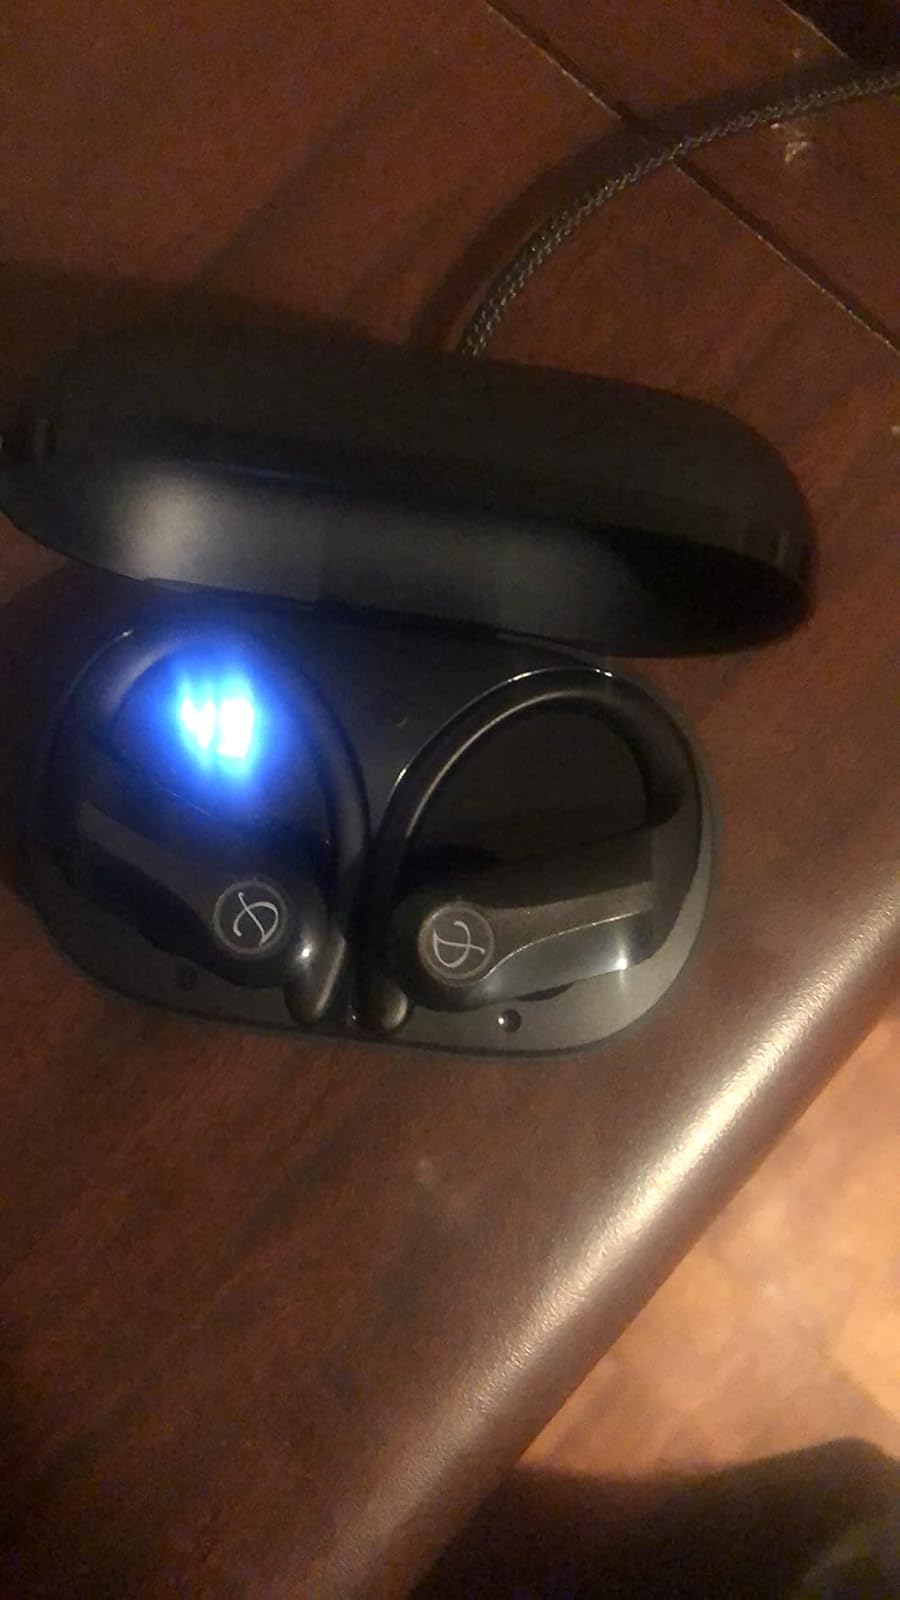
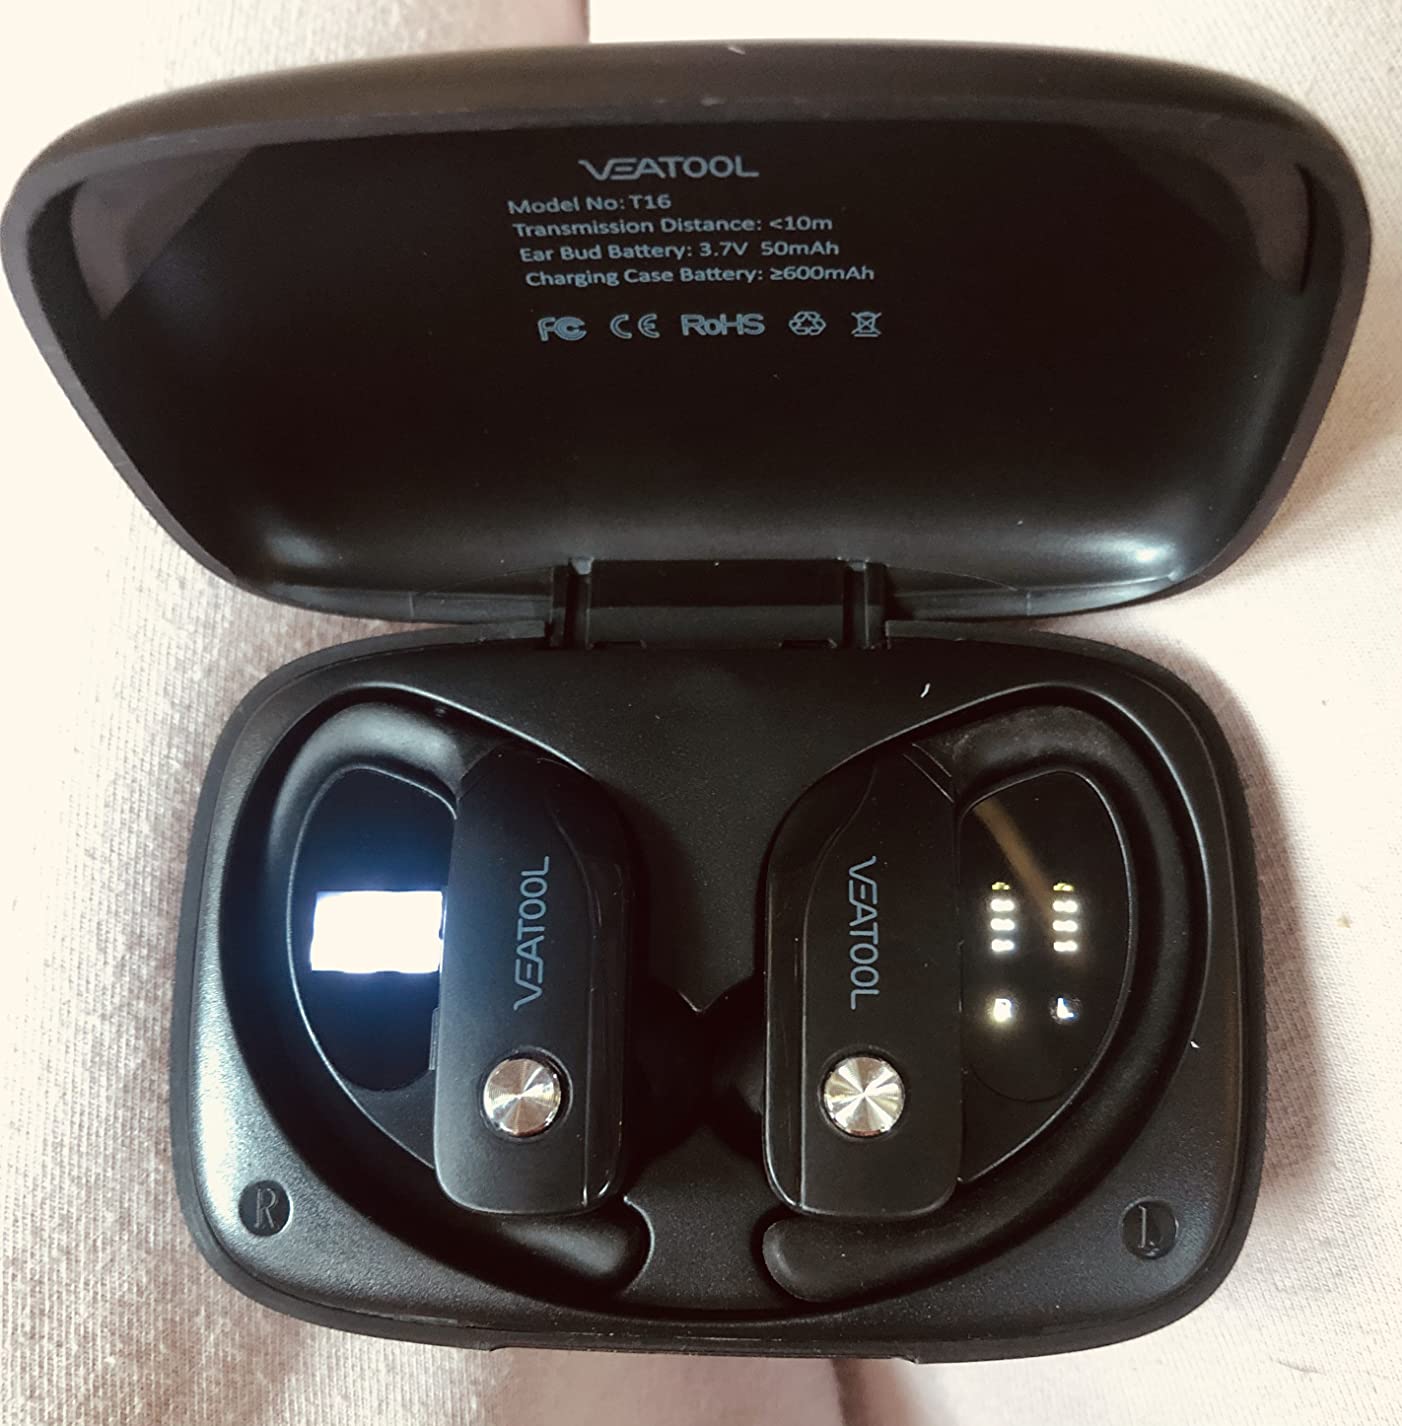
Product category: earbuds
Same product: no